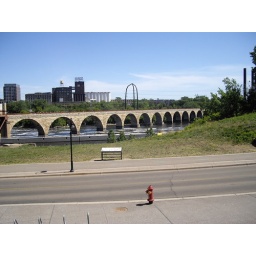
Stone Arch bridge near St Anthony Falls, formerly a railroad bridge, now bicycle and pedestrian walkway across the Mississippi